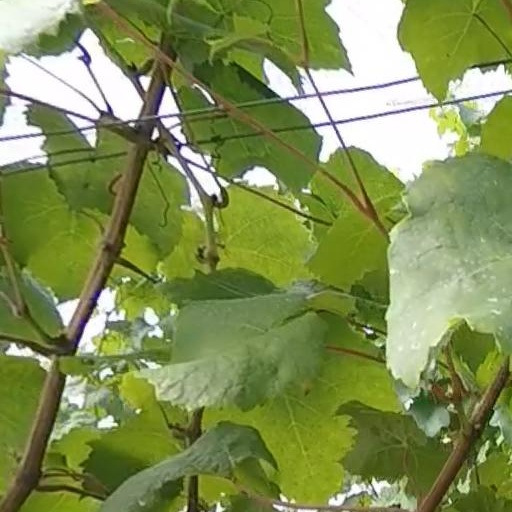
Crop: grape